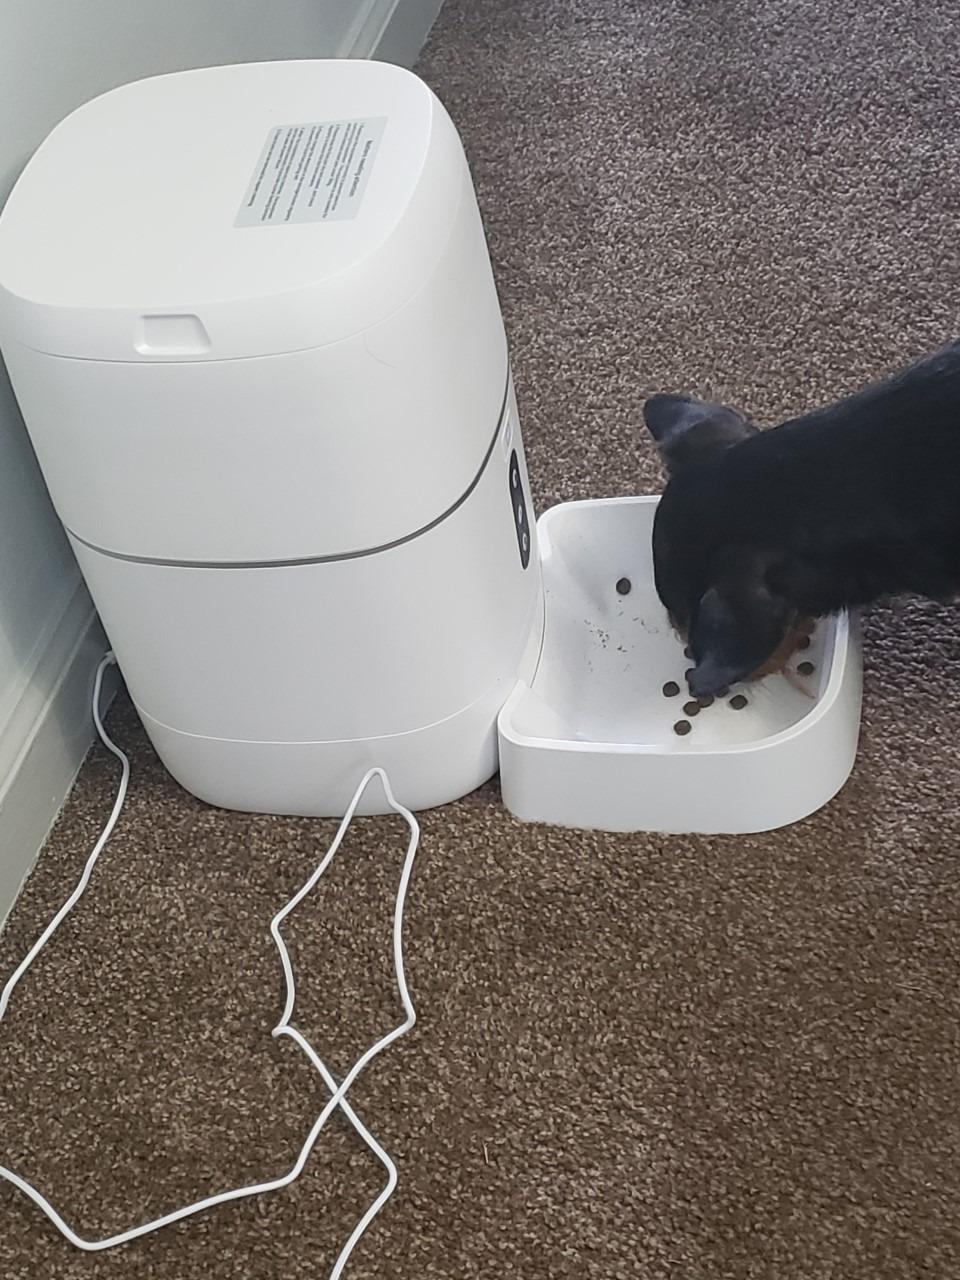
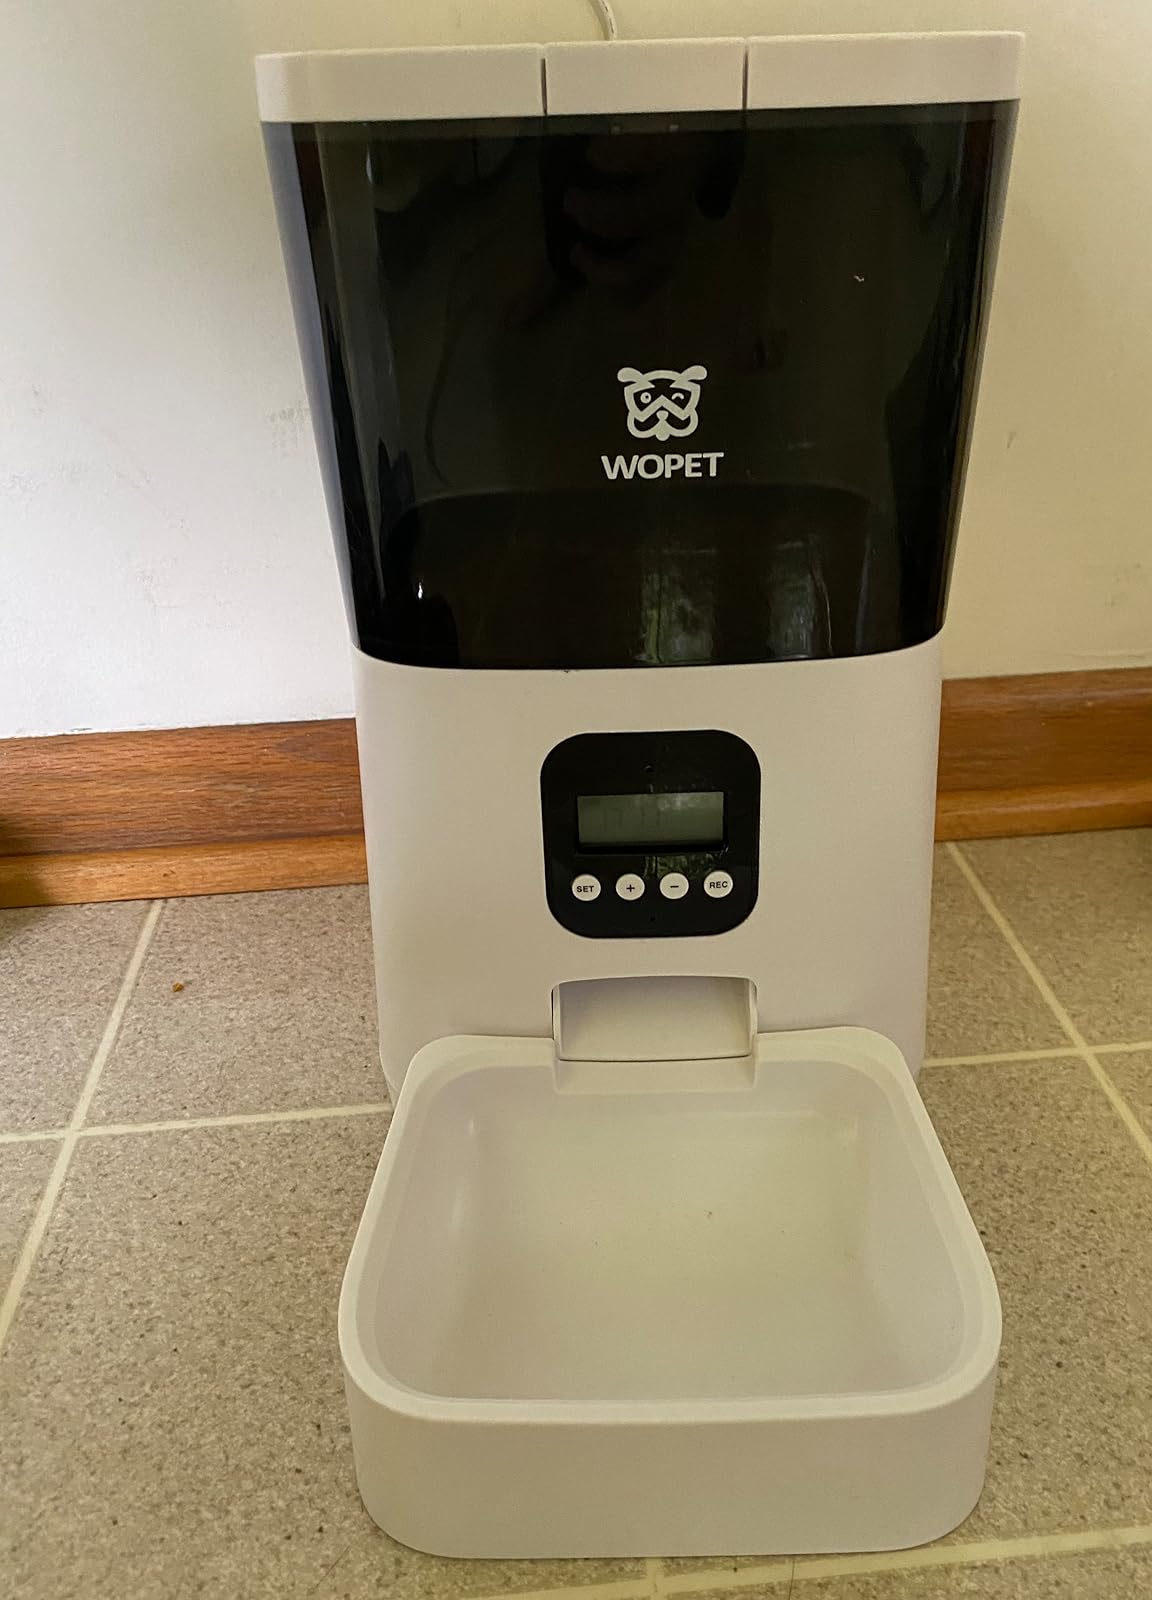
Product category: items_feeder
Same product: no